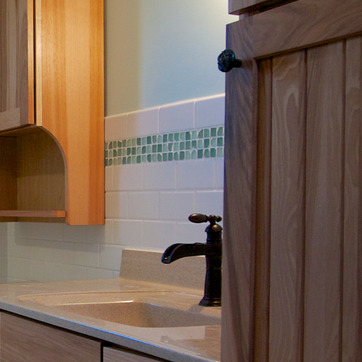
Material: tile